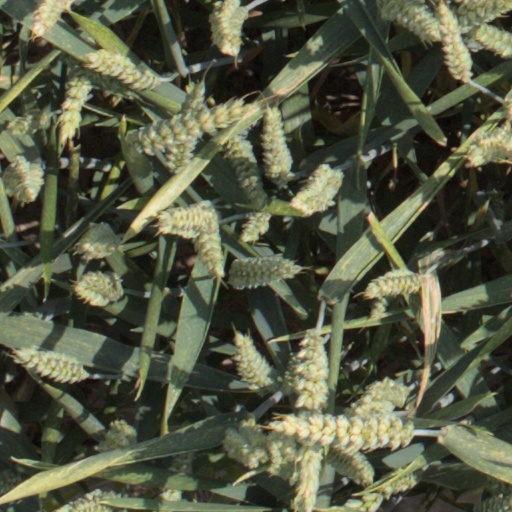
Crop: wheat